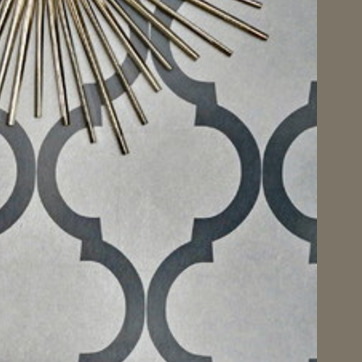
Material: wallpaper